Jersey City Public Schools

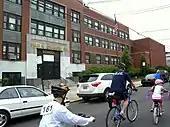
Ollie E. Culbreath Jr. P.S. 14

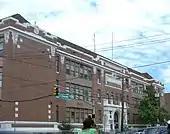
Copernicus P.S. 25

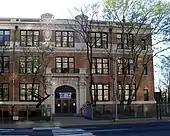
Anthony J. Infante P.S. 31

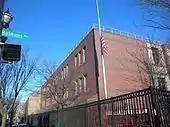
Joseph Brensinger School P.S. 17

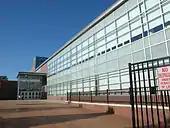
Franklin L. Williams M.S. 7

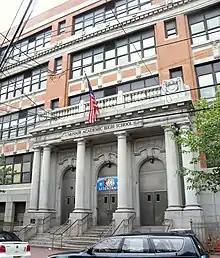
Dr. Ronald E. McNair Academic High School

The district's board of education is comprised of nine members who set policy and oversee the fiscal and educational operation of the district through its administration. As a Type II school district, the board's trustees are elected directly by voters to serve three-year terms of office on a staggered basis, with three seats up for election each year held (since 2013) as part of the November general election. The board appoints a superintendent to oversee the district's day-to-day operations and a business administrator to supervise the business functions of the district.